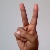
The image shows a hand gesture representing the letter 'V' in Indian Sign Language.